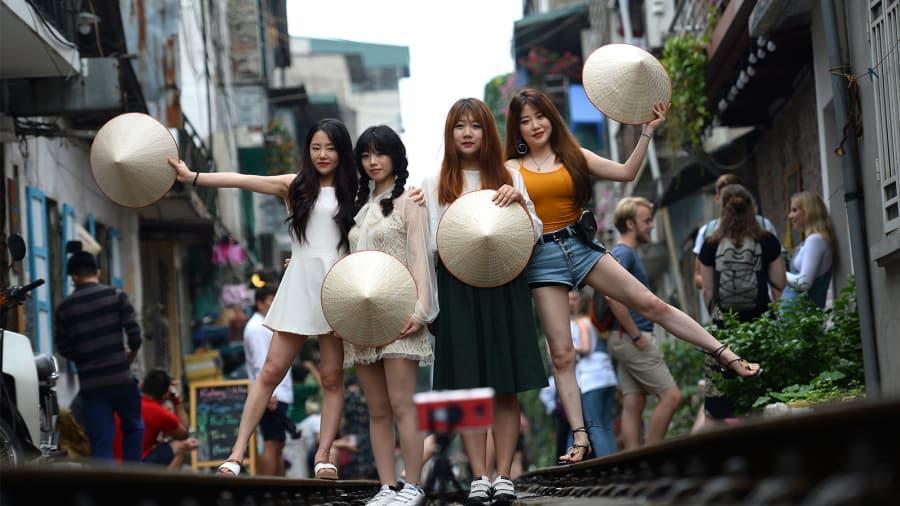
những cô gái trẻ đang đứng cùng nhau trên đường ray để chụp hình cùng nhau